Ascot Racecourse

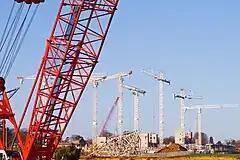
2005 construction of the new grandstand

From 13 June 1961, the main grandstand consisting of the Victorian Grand, Alexandra and Iron stands were demolished to make way for a new grandstand named the Queen Elizabeth Stand, which could seat 13,000 people. It was completed in the following 11 months at a cost of £1,000,000. The Members' Stand was built in 1964.